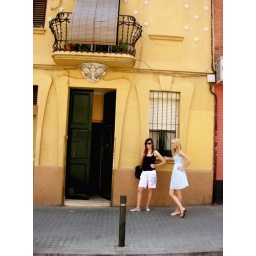
In front of our apartment. The window we're in front of is the window to the bedroom we shared. Secure with bars!